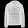
Label: Coat